Joseph Darby (jumper)

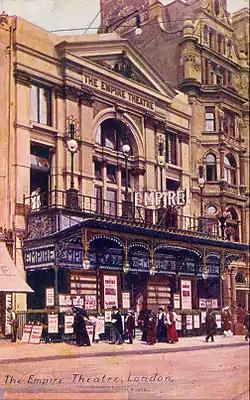
In 1892, Joseph Darby appeared at the Empire Theatre, Leicester Square on the same bill as the celebrated musical-hall performer Marie Lloyd

On 6 February 1888, Joseph Darby appeared at Bingley Hall, Birmingham as part of a testimonial benefit evening given in honour of the boxer Jem Carney.